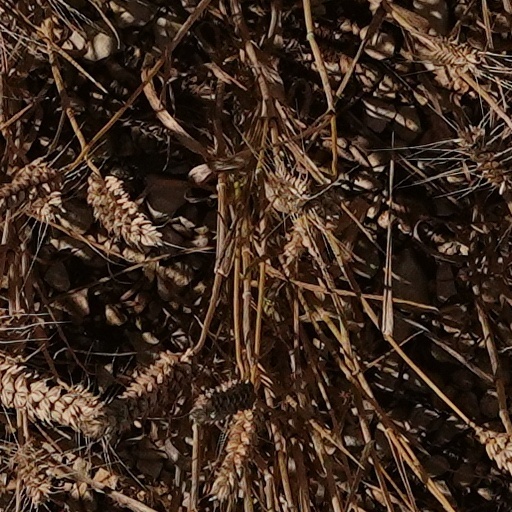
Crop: wheat